One Foot in Hell (film)

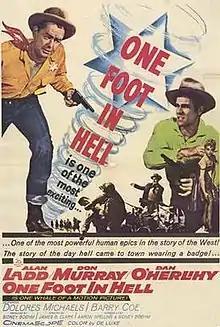
Theatrical release poster

One Foot in Hell is a 1960 American Western and CinemaScope film starring Alan Ladd, Don Murray and Dan O'Herlihy, directed by James B. Clark and co-written by Sydney Boehm and Aaron Spelling from a story by Spelling.